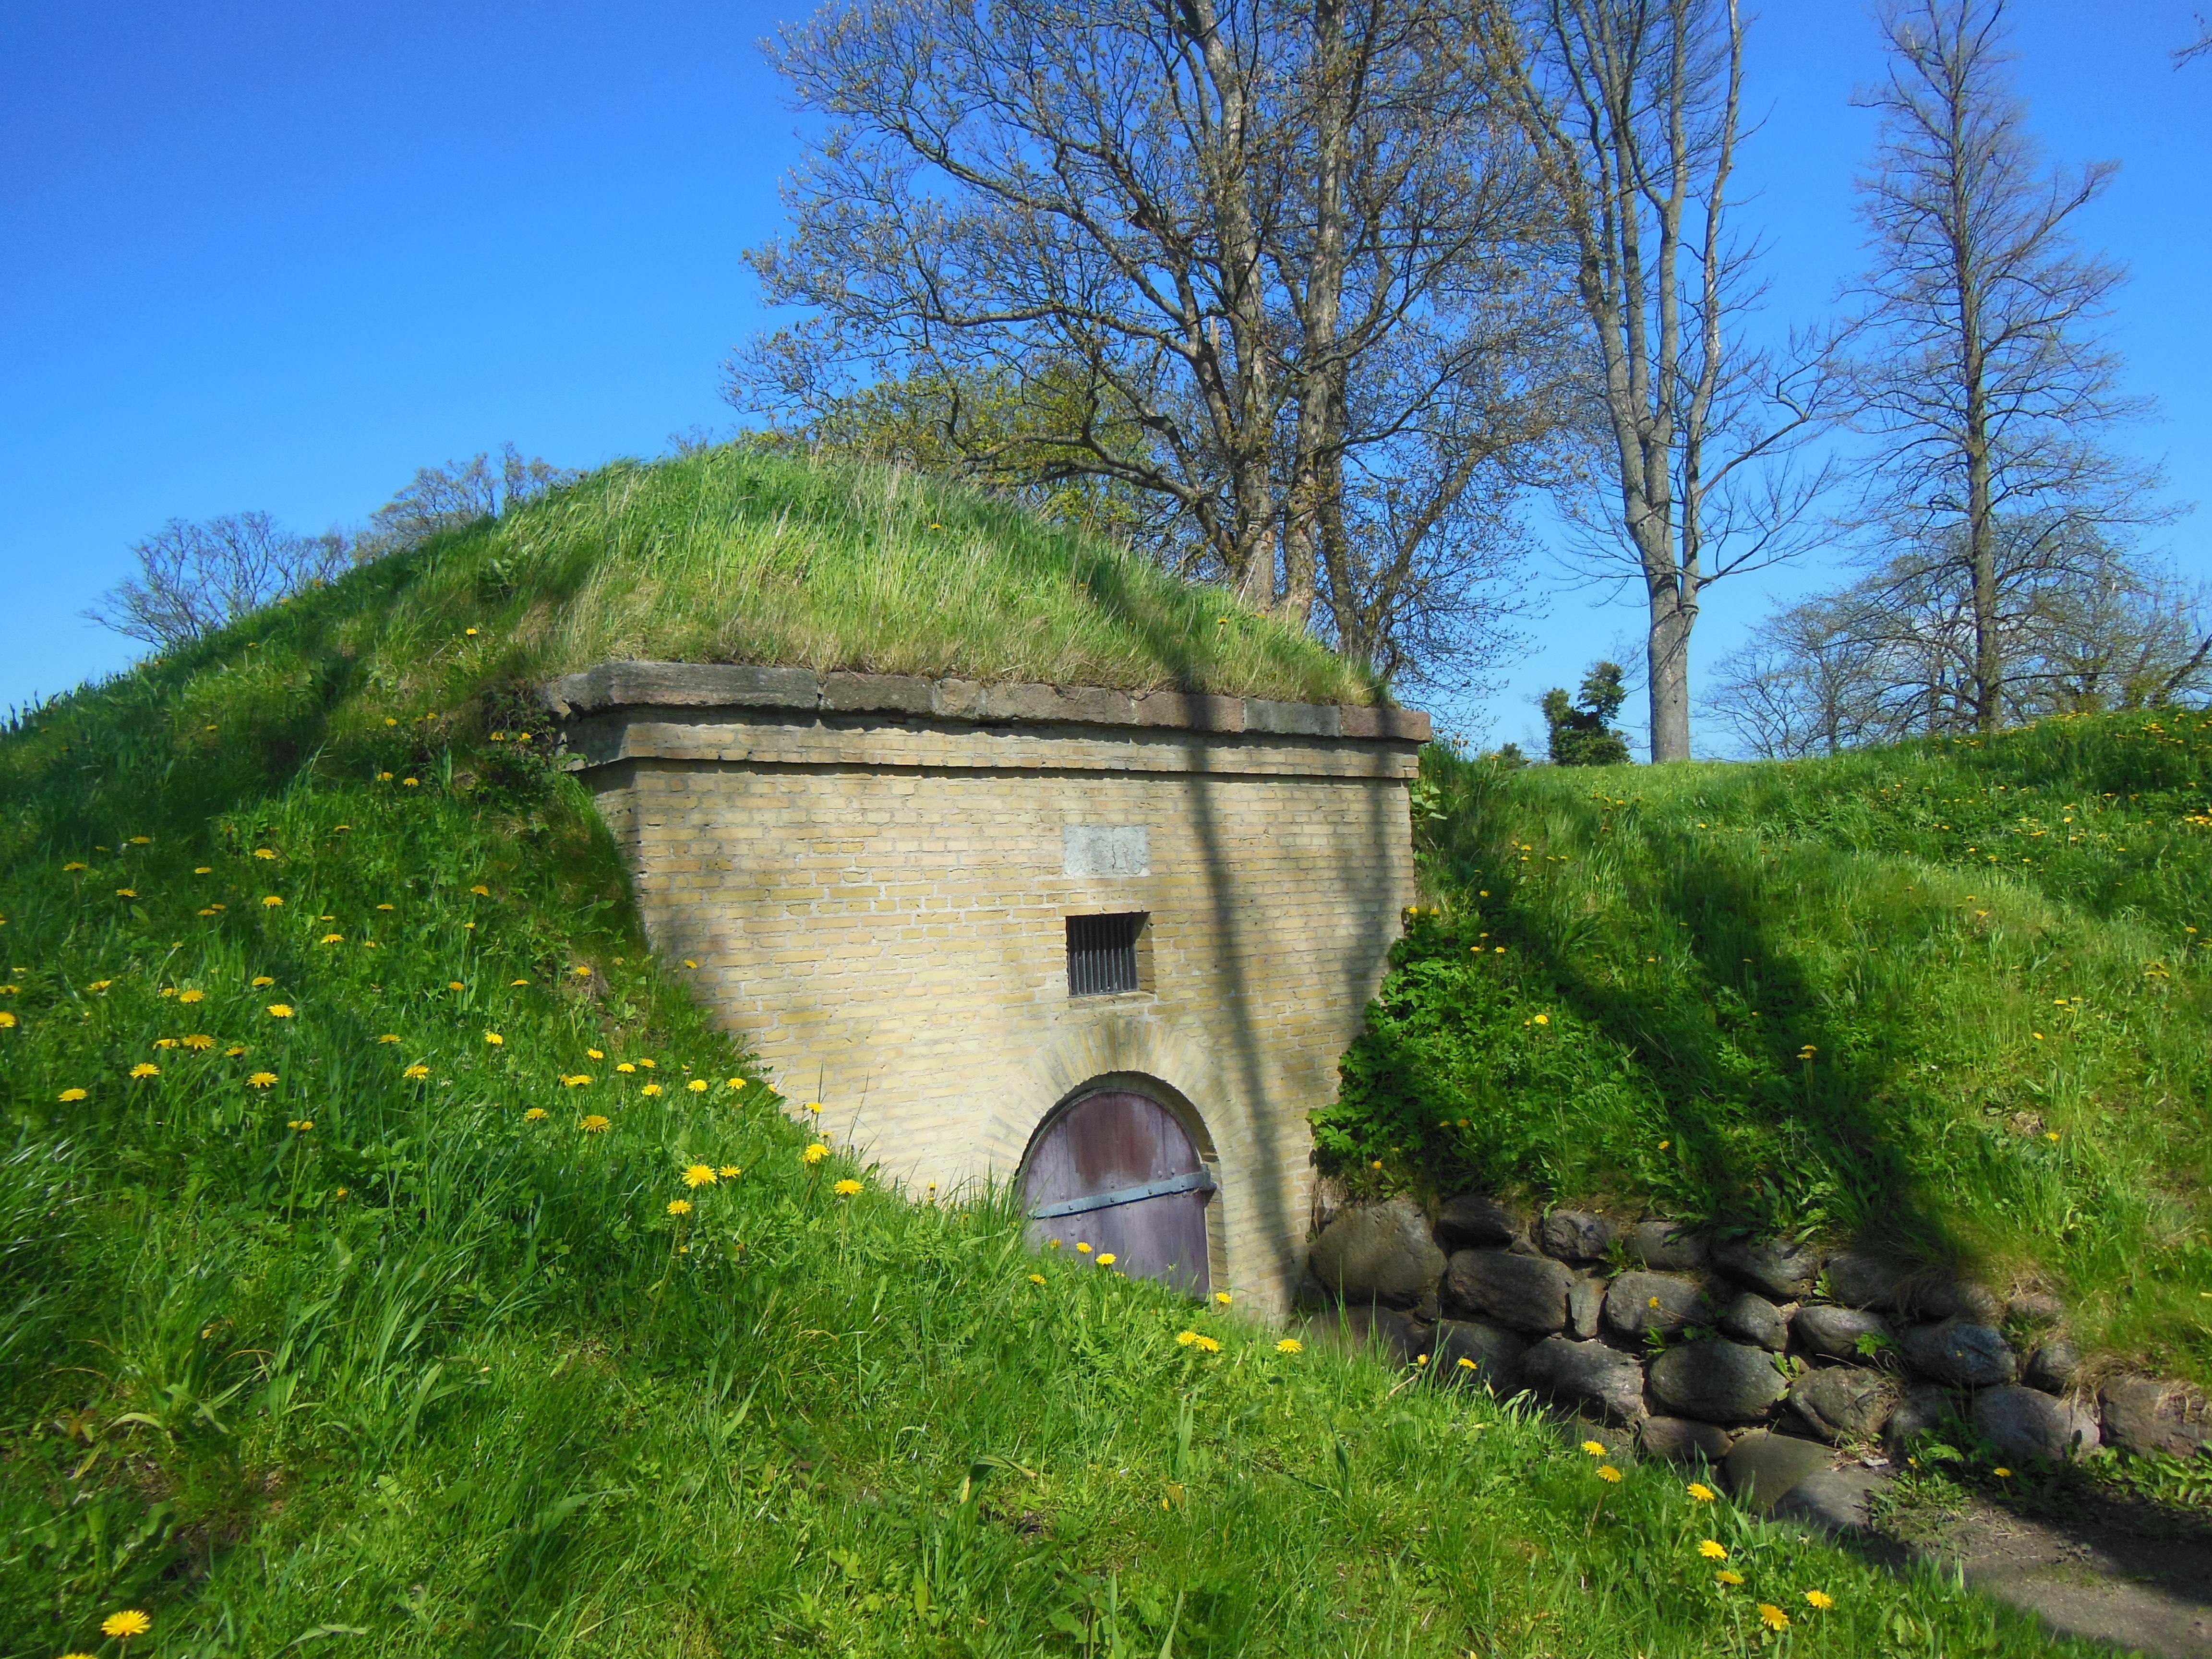
canal, military, reservoir, highland, security, waterway, rampart, ditch, moat, rural area, camouflaged, grass roof, nyborg, funen, gunpowder house, built in the rampart